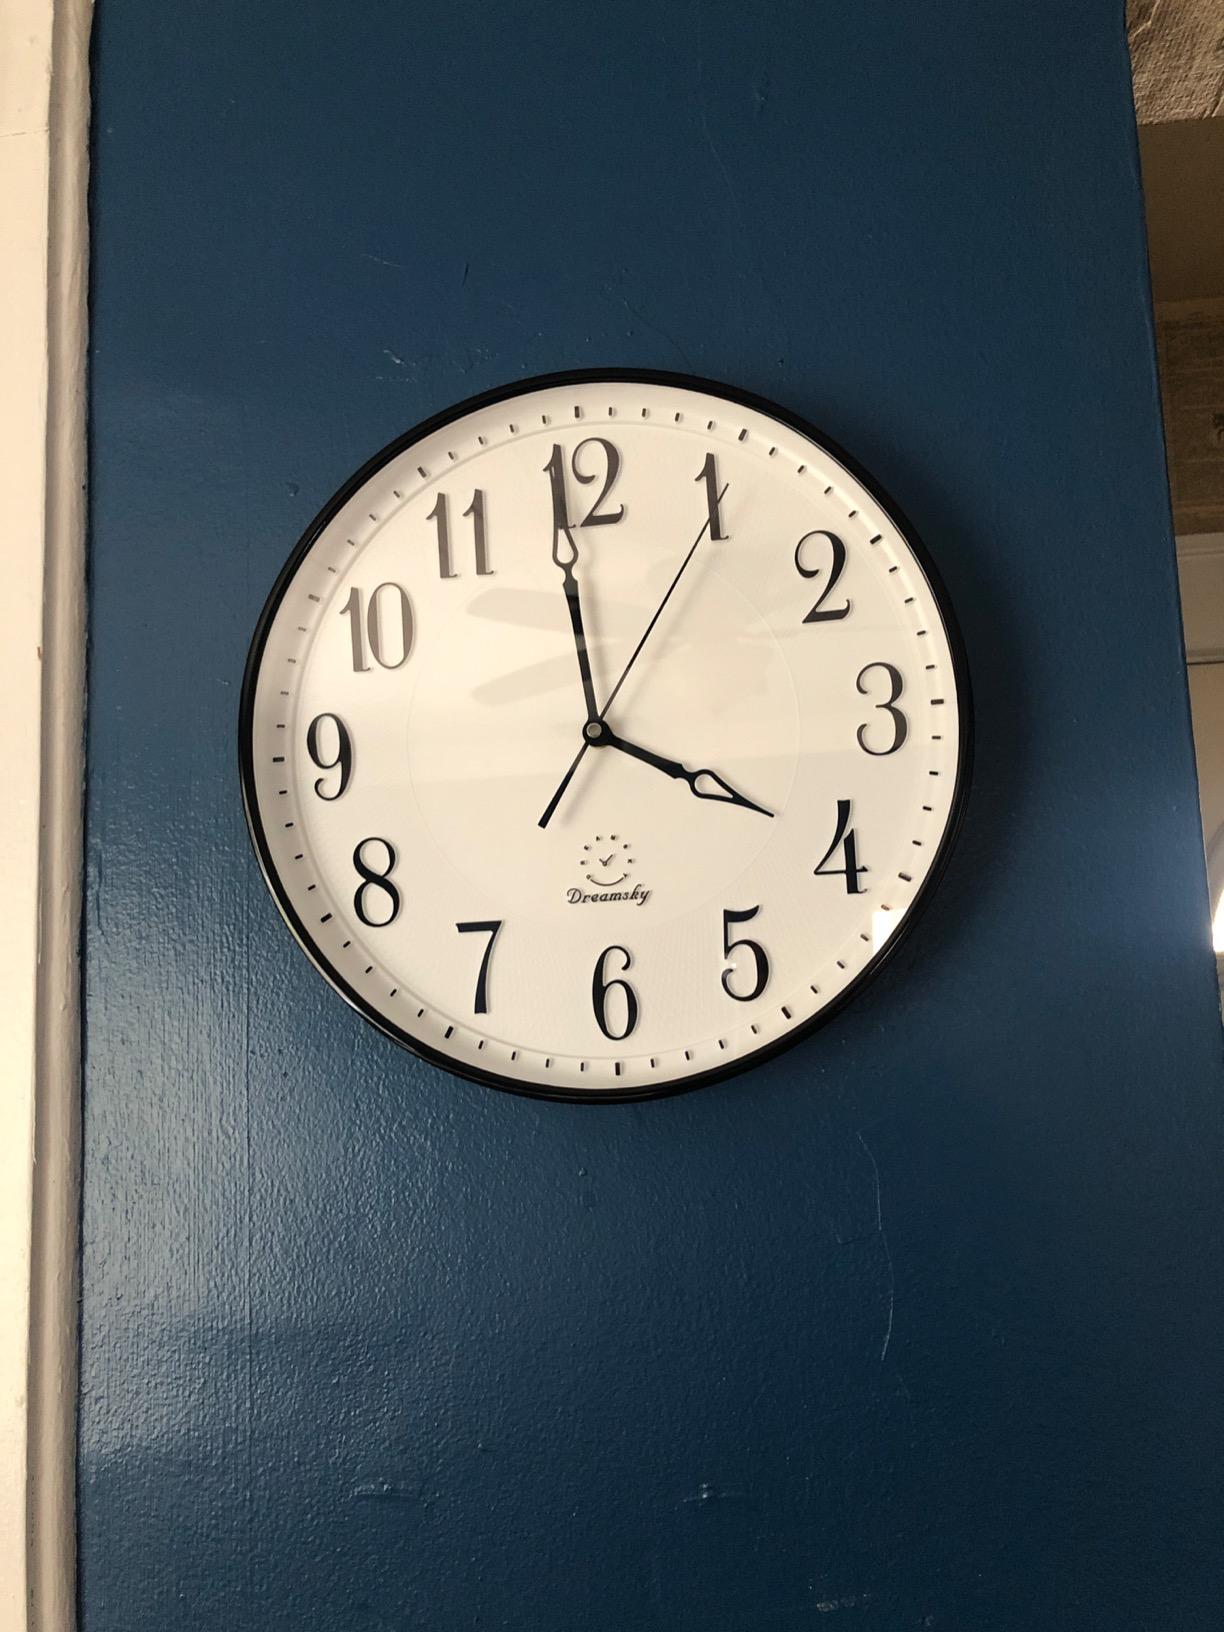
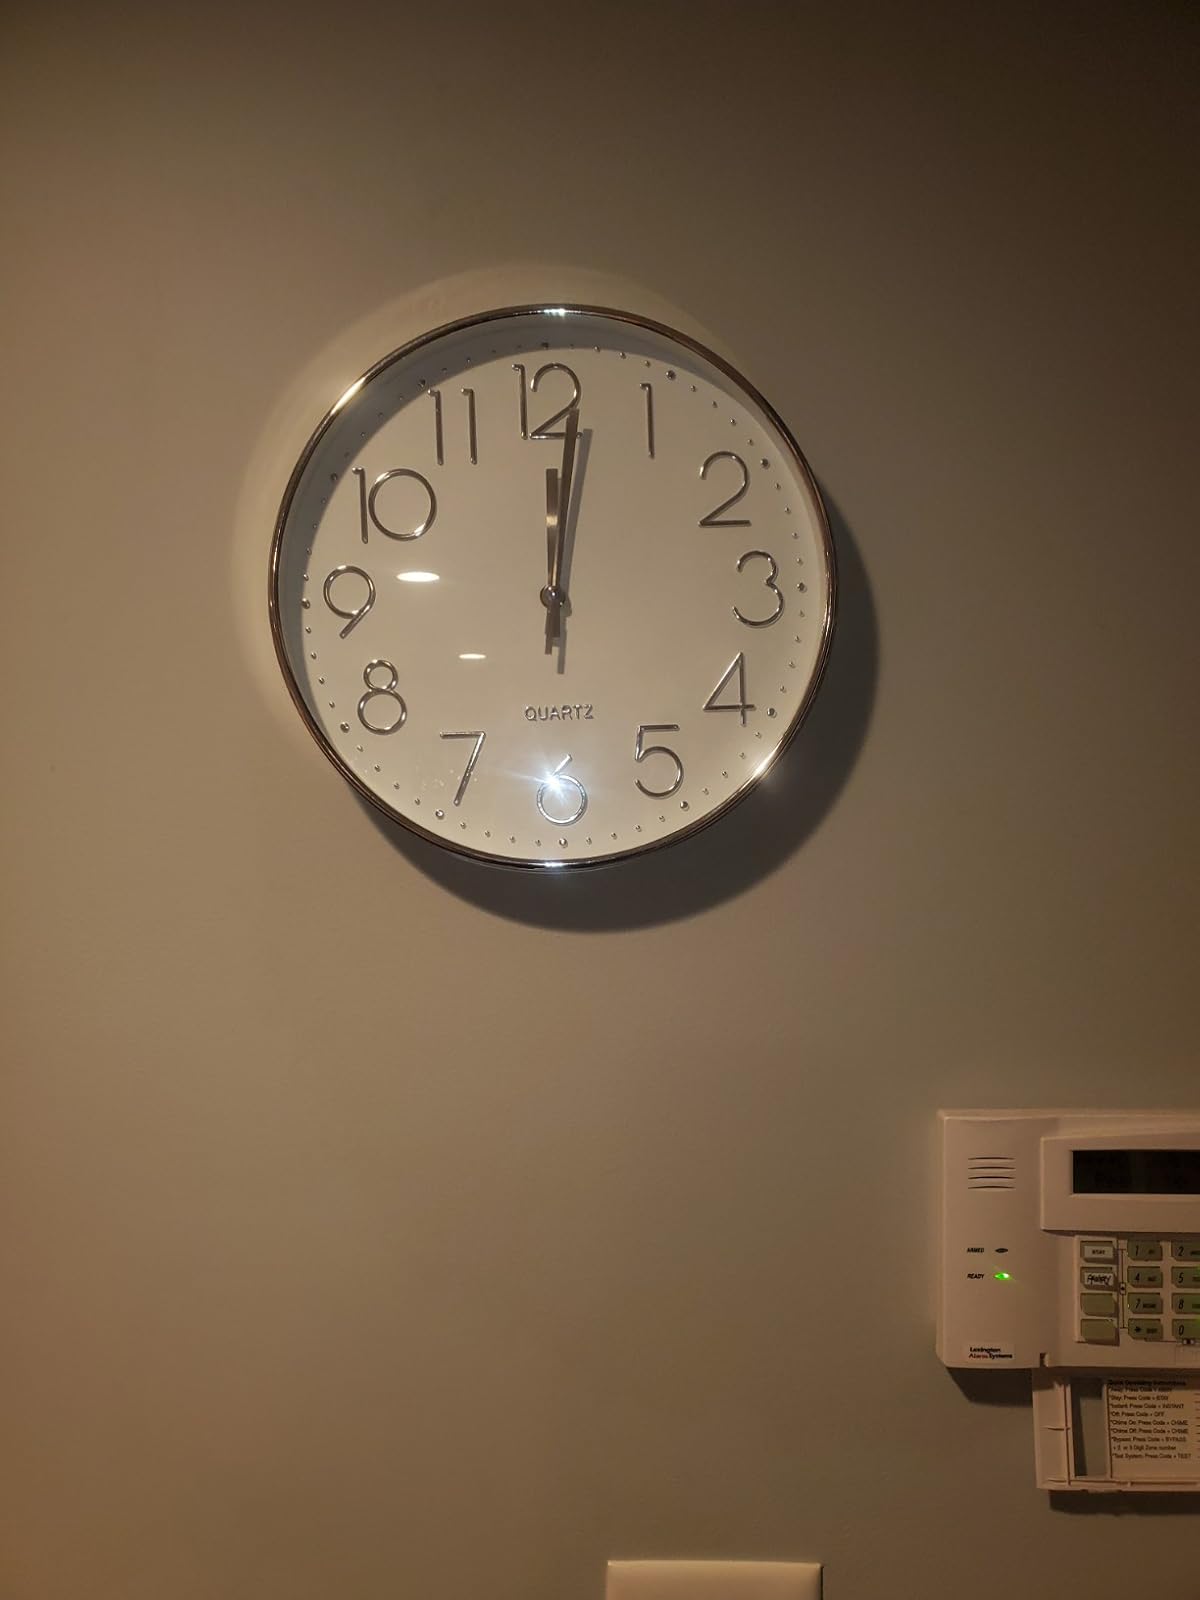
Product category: clock
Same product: no